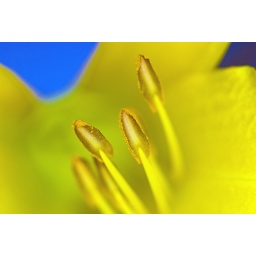
macro picture of a flower i picked up near my apt building